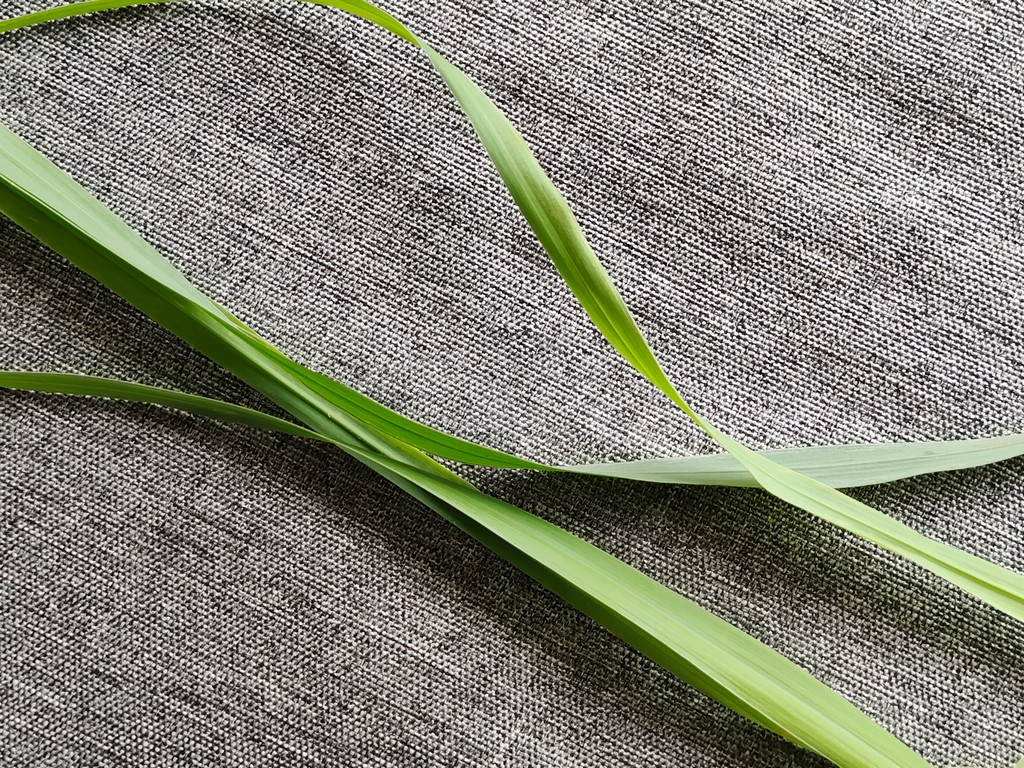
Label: Healthy